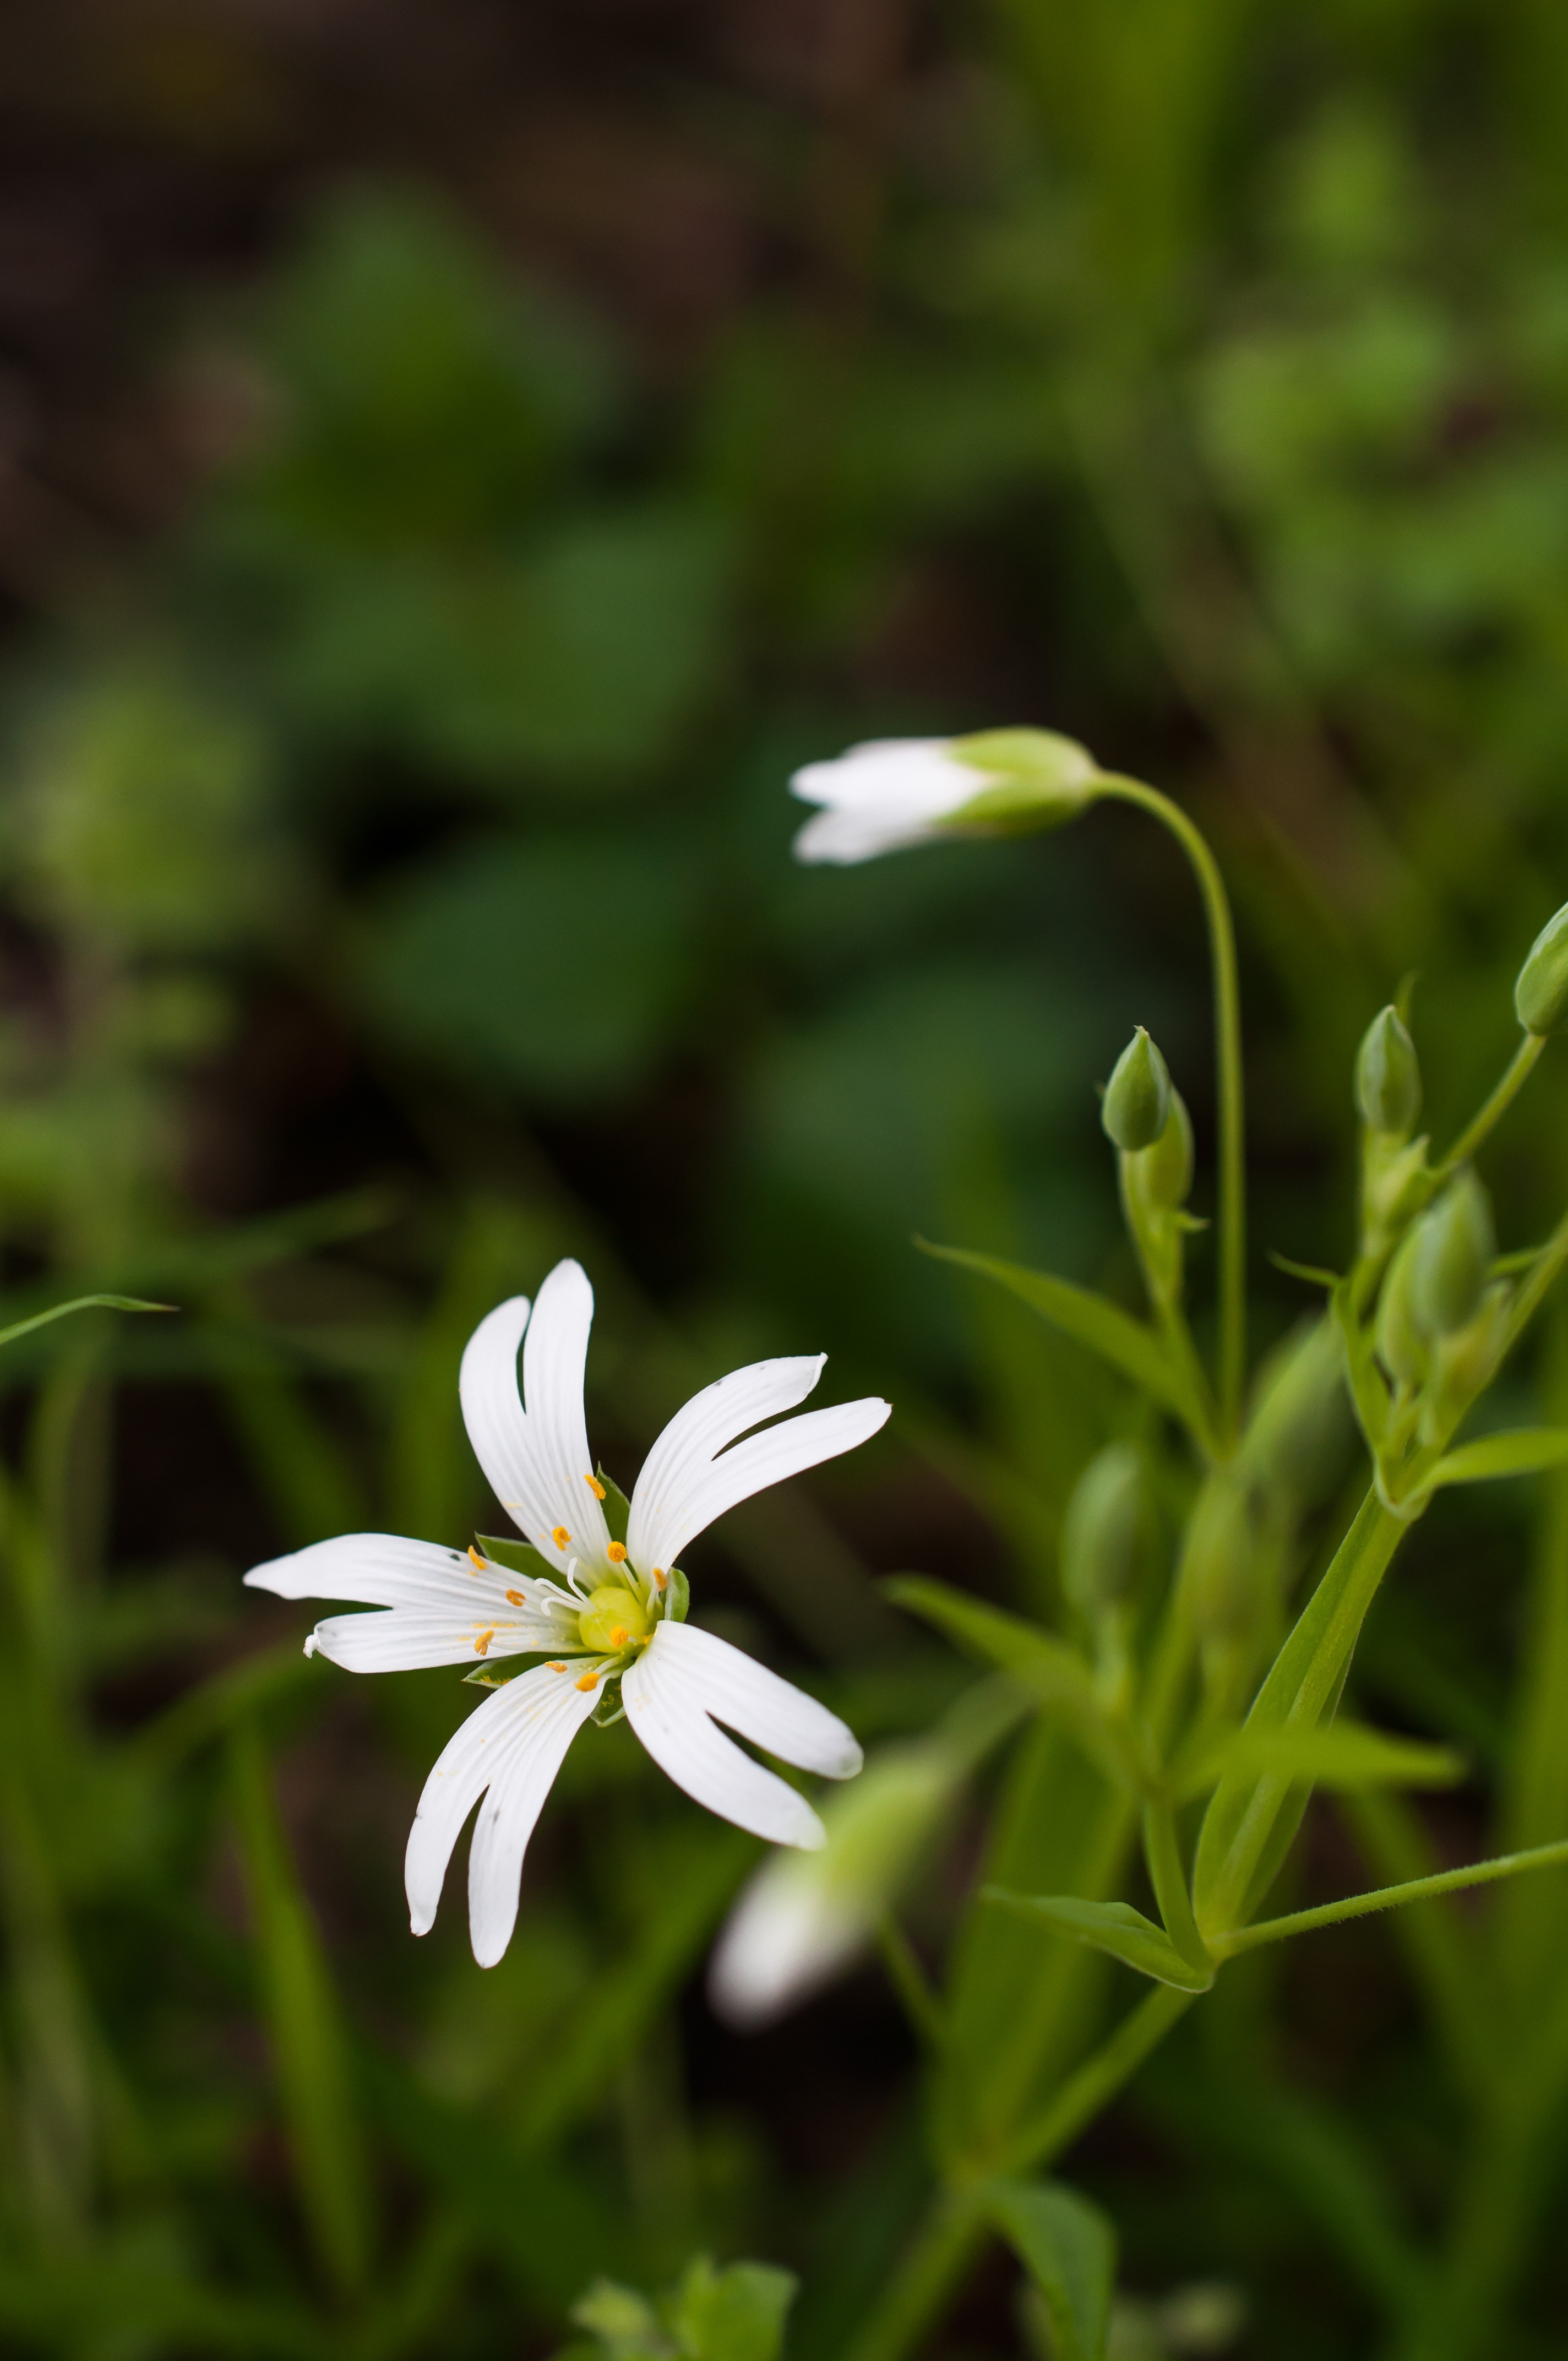
nature, grass, plant, white, meadow, leaf, flower, spring, green, botany, flora, white flower, wildflower, flowers, close up, leaves, macro photography, white flowers, flowering plant, grass family, plant stem, land plant, pink family, stellaria, chickweed, starwort, split ticket